2012–13 Hershey Bears season

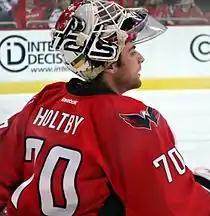
Braden Holtby, pictured here playing for the Washington Capitals, had four shutouts for the Bears and was named December's AHL Goaltender of the Month.

Hershey next won 2–1 against St. John's on December 11, in which Holtby the eighth goaltender in Hershey history to reach 70 victories. Taffe had two assists, tying him with Aucoin for second in the league for assists, and both Hershey goals came on the power play, marking the first time since November 9 they scored more than one power play goal in a game. Holtby had three shutout victories in the next five games, starting with a 4–0 win against St. John's on December 12. The Bears scored two power plays, marking the first time since the season's three opening games that the Bears scored power plays in three consecutive matches. Paquette and Kostenko were reassigned to ECHL's Reading Royals, and rookie winger Stanislav Galiev was recalled from Reading to the Bears. Holtby's next 4–0 shutout victory against Norfolk on December 19 moved him to fifth place in career Hershey shutouts with 13, and seventh place in regular season wins with 72.